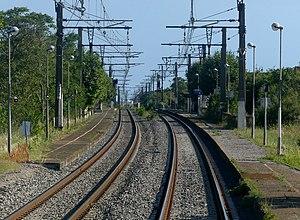
Vue de la gare de Frontignan, entre Montpellier et Sète, dans l'Hérault.
La gare de Frontignan est une gare ferroviaire française de la ligne de Tarascon à Sète-Ville, située sur le territoire de la commune de Frontignan, dans le département de l'Hérault en région Occitanie.